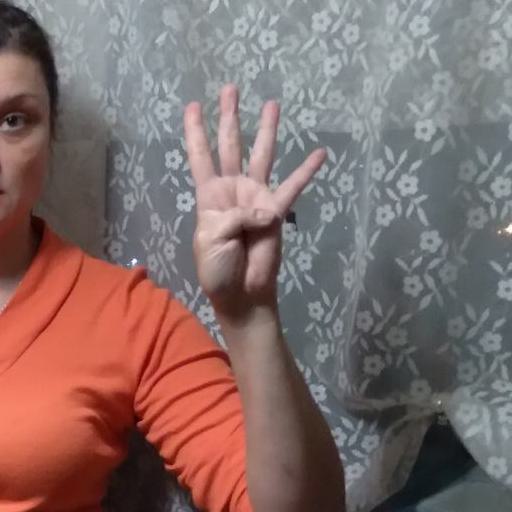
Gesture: four